Public transport accessibility level

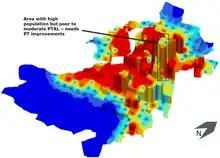
"Hubli-Dharwad PTAL 2020 (base year) overlaid on 2011 Census population density"

The London PTAL method was first applied in the Indian context to Ahmedabad in 2014 (see figure "Ahmedabad PTAL 2014") by Bhargav Adhvaryu and Jay Shah. PTAL mapping for other Indian cities if under progress. In the London method, points of interest (POIs) were considered by the actual development (e.g., buildings). However, in Ahmedabad, given the lack of availability of building footprint data at the time of the study, the method deviated by construing POIs as centroids of a 1 km grid. Given that the purpose of the study was to explore implications of PTAL at a macro-scale (i.e., development/ master plan level – the study area being 465 km) and the data constraints, the grid-cell approach seemed justified (comparison for which is discussed in the section on Surat application). In addition, it made the computations much faster.